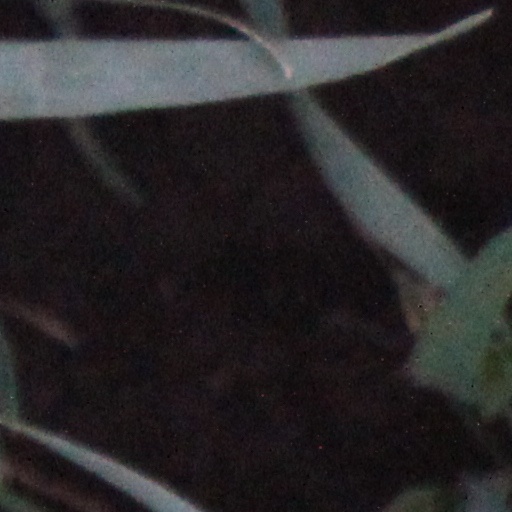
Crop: wheat